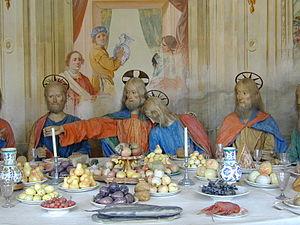
Le Mont Sacré de Varallo est, par sa construction, le plus ancien de tous les Monts Sacrés italiens et étrangers. Il est situé à Varallo Sesia en Piémont. Sa fondation remonte à 1491 et c’est le moine Bernardo Caimi de l’Ordre des Observantins de San Francesco qui est à son origine.